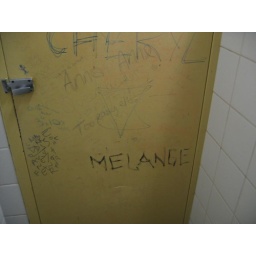
toilet door art in margaret river